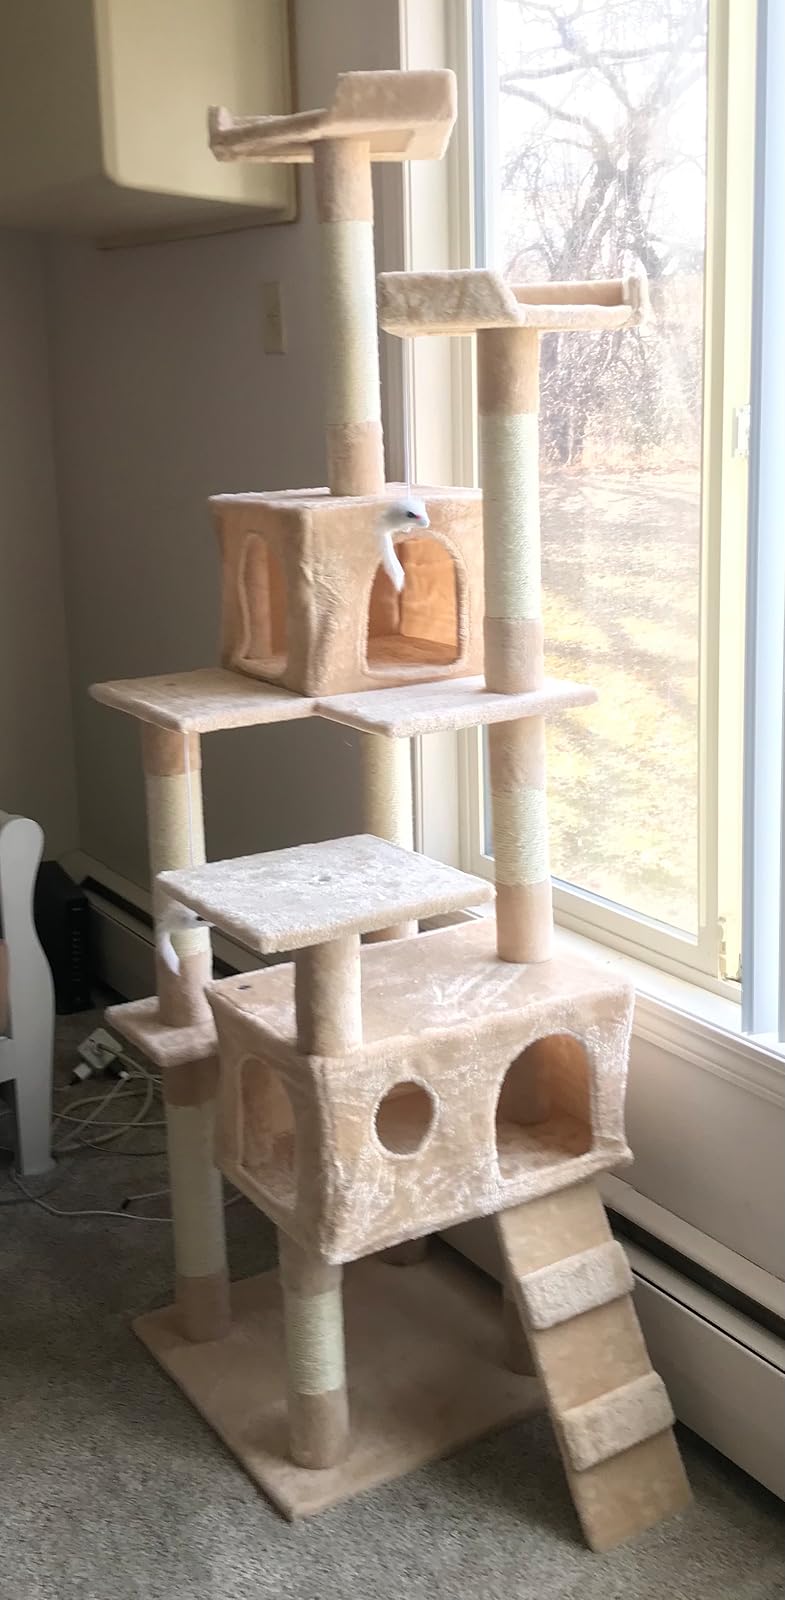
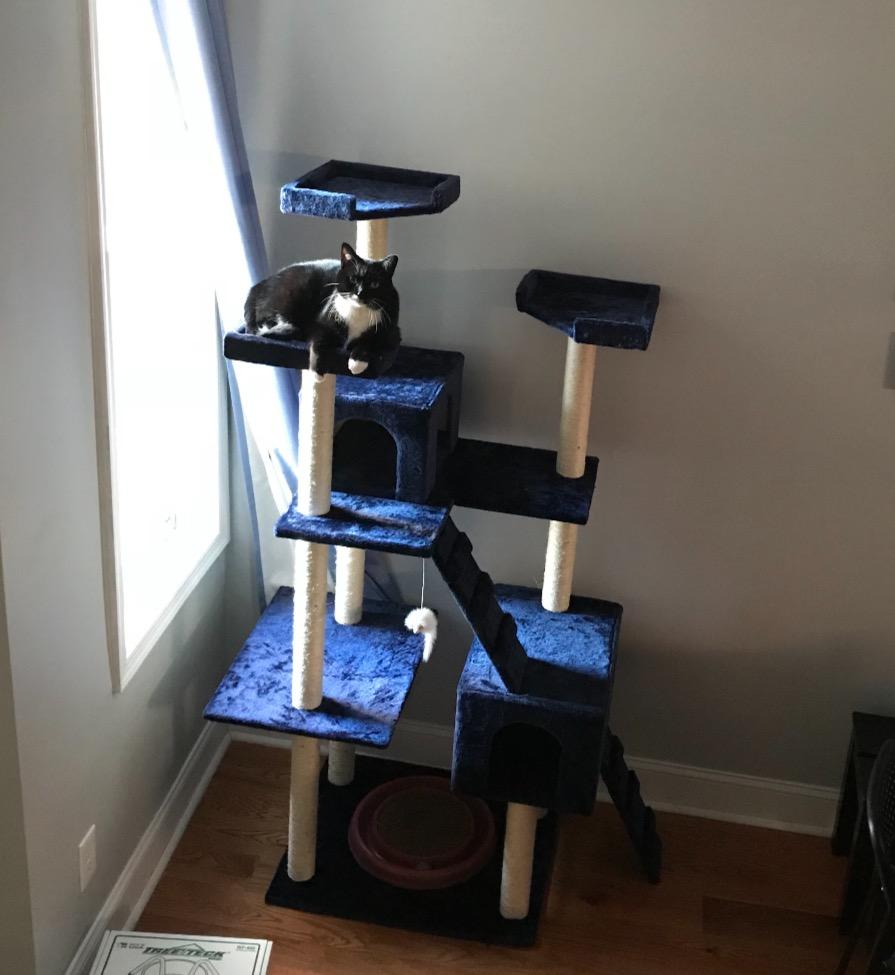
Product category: items_cat tree
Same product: no